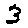
Label: 3